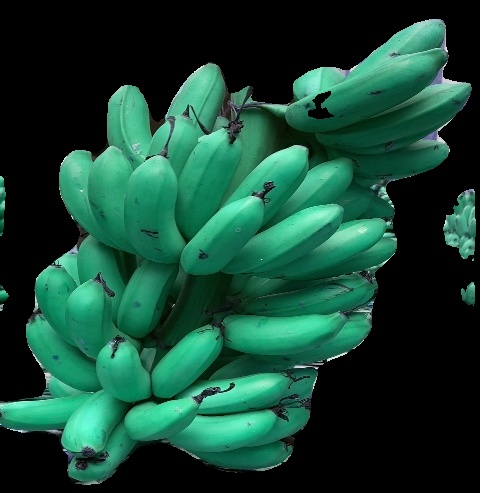
Variety: rasbale
Grade: grade1